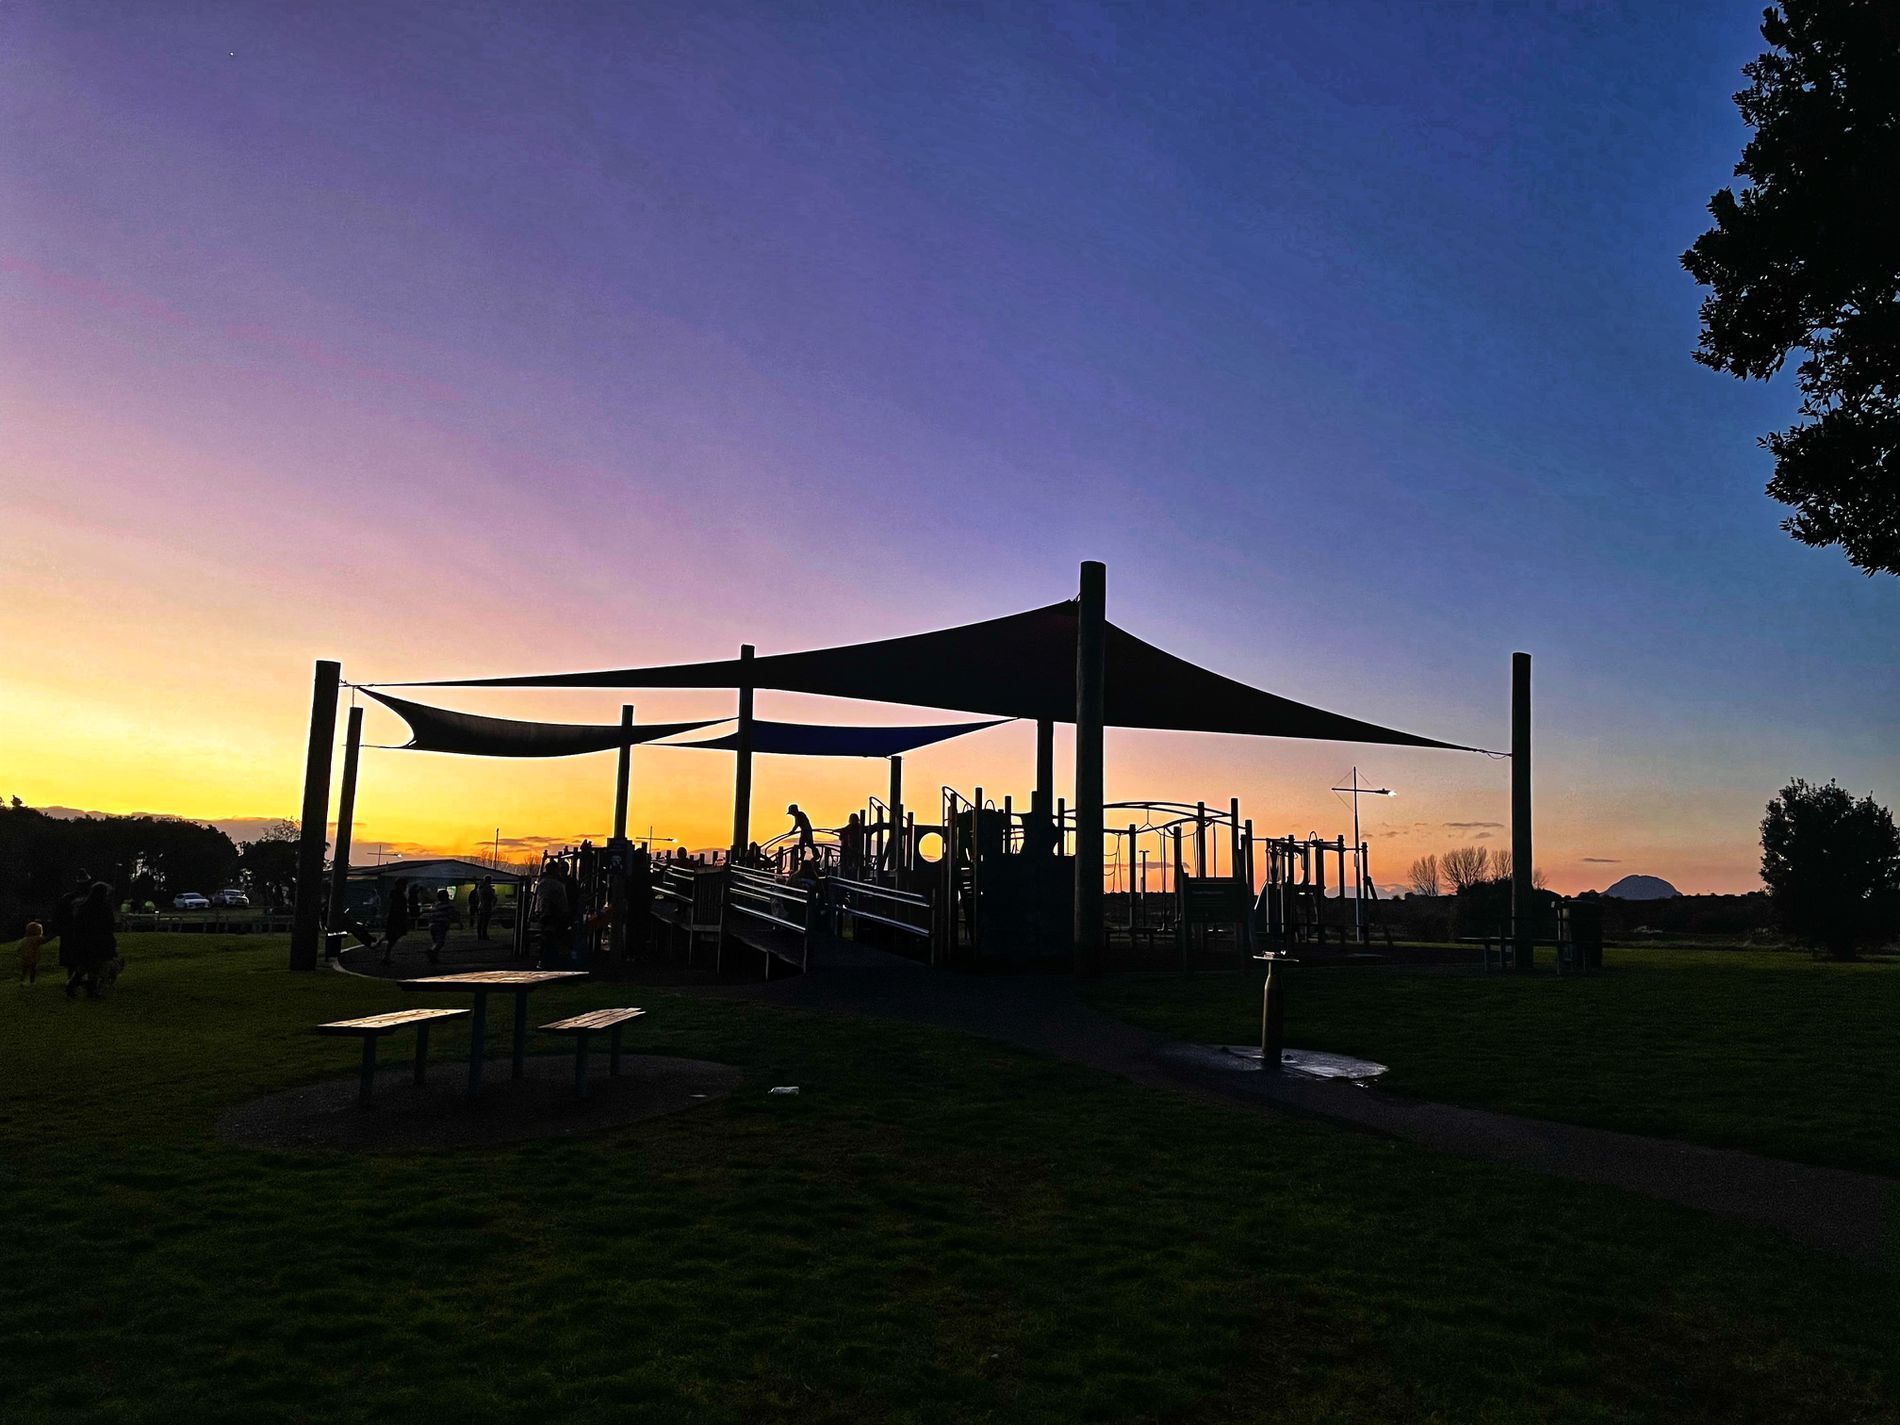
Playing Area.
A playing area for kids, wide and the ground is covered by grass, on the side of playing area, there are benches and garden table
A wide-angle shot, captured in the sunset time, the colors of the sky are blending with the trees, grass and the equipment of playing area in harmony of serenity and calmness atmosphere, tranquility and positive energy from the children in a harmonious balance.
Labels: Architecture, Building, Outdoors, Shelter, Nature, Sky, Grass, Plant, Bench, Furniture, Car, Transportation, Vehicle, Person, Scenery, Desk, Table, Park, Horizon, Play Area, Utility Pole, Outdoor Play Area, Lawn, Water, Waterfront, Playing Area, Tree, Trees, Benches
Camera: Apple iPhone 12 Pro
Lens: iPhone 12 Pro back triple camera 4.2mm f/1.6
Aperture: F1.6
Exposure: 1/60 sec
ISO: 160
Focal length: 4.2